Aksumite currency

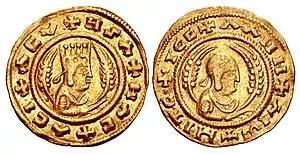
4th-century gold coin of King Ezana.

Aksumite currency was coinage produced and used within the Kingdom of Aksum (or Axum) centered in present-day Ethiopia and Eritrea. Its mintages were issued and circulated from the reign of King Endubis around AD 270 until it began its decline in the first half of the 7th century where they started using Dinar along with most parts of the Middle East. During the succeeding medieval period, Mogadishu currency, minted by the Sultanate of Mogadishu, was the most widely circulated currency in the eastern and southern parts of the Horn of Africa from the start of the 12th century.